Calista Cooper Hughes

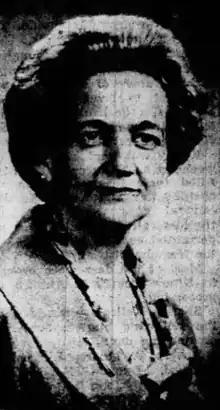
Calista Cooper Hughes in 1963

Calista Cooper Hughes (April 27, 1914 – July 10, 2004) was an American politician from Nebraska. After working briefly as a teacher following the retirement of her husband, she served as a state senator in the Nebraska Legislature from 1965 to 1969. She lost reelection in 1968, and subsequently served for five years as director of the Nebraska Comprehensive Health Planning Agency. Her election was the first in which two women were elected to the legislature at the same time. Her career has been characterized as supporting progressive policies.